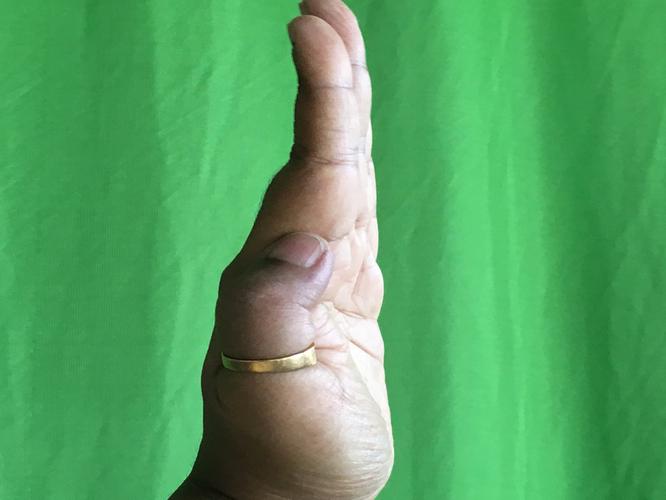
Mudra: Pathaka
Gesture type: single_hand